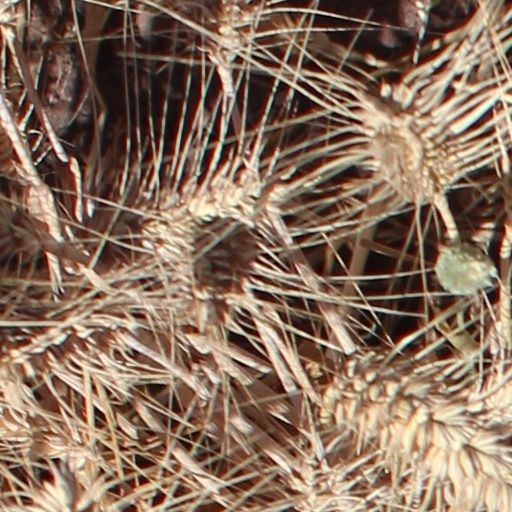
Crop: wheat